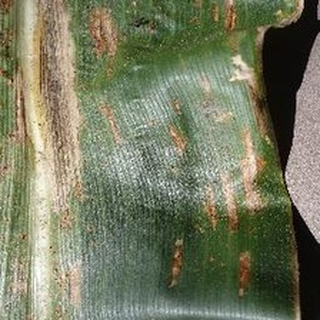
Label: corn_gray_leaf_spot